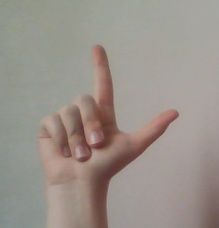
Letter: laam